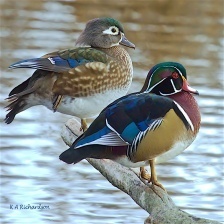
Species: WOOD DUCK
Scientific name: AIX SPONSA
ImageNet parent category: drake